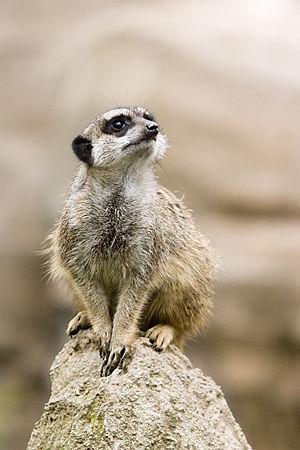
Suricate (Suricata suricatta)